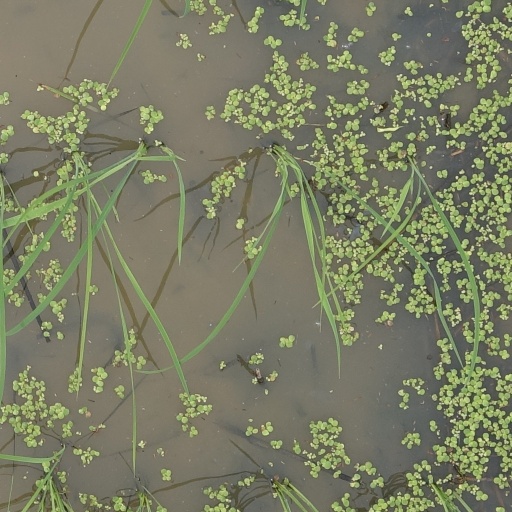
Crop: rice